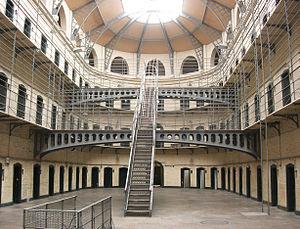
Le panoptique est un type d'architecture carcérale imaginée par le philosophe utilitariste Jeremy Bentham et son frère, Samuel Bentham, à la fin du XVIIIᵉ siècle. L'objectif de la structure panoptique est de permettre à un gardien, logé dans une tour centrale, d'observer tous les prisonniers, enfermés dans des cellules individuelles autour de la tour, sans que ceux-ci puissent savoir s'ils sont observés. Ce dispositif devait ainsi donner aux détenus le sentiment d'être surveillés constamment et ce, sans le savoir véritablement, c'est-à-dire à tout moment. Le philosophe et historien Michel Foucault, dans Surveiller et punir, en fait le modèle abstrait d'une société disciplinaire, axée sur le contrôle social.